Tomasz Rząsa

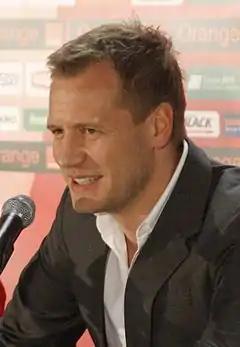
Rząsa in 2011

Tomasz Mariusz Rząsa (born 11 March 1973) is a Polish former professional footballer who primarily played as a left back and sometimes as a left midfielder who currently serves as the sporting director of Ekstraklasa club Lech Poznań.